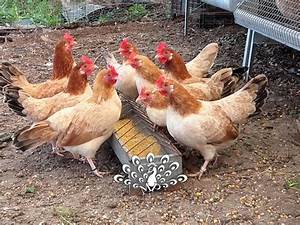
Label: gallina